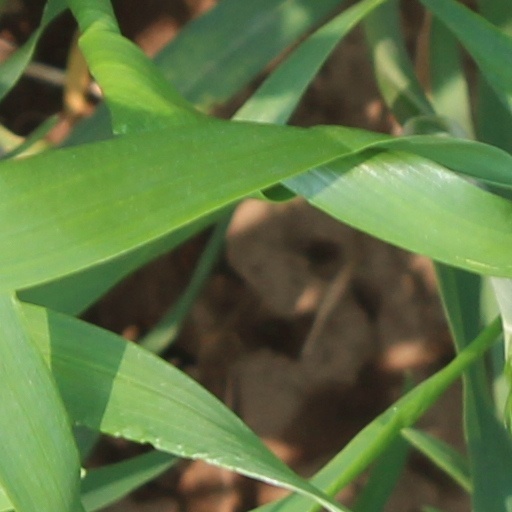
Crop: wheat